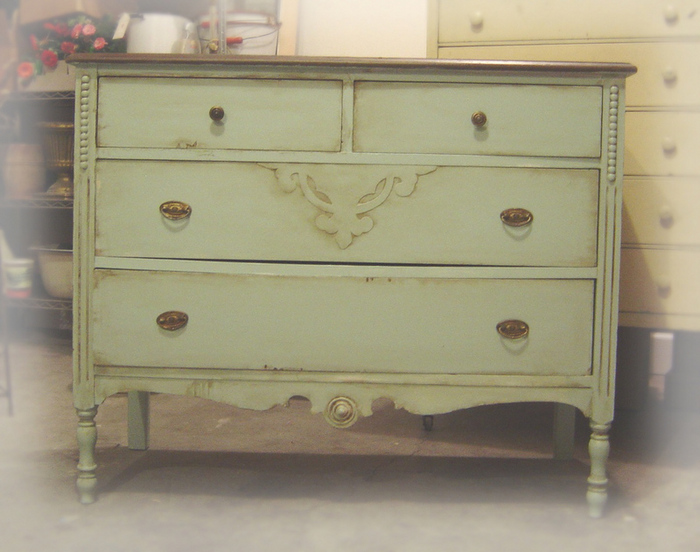
Label: not_food